Cananore Football Club

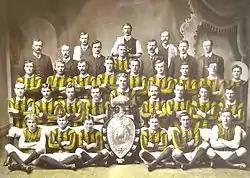
Cananore Football Club's 1909 premiership team.

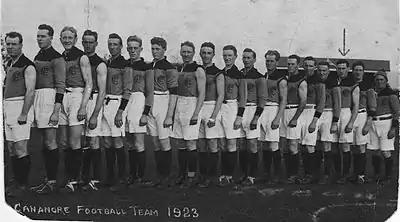
The 1923 Cananore Football Team. Jack Gardiner, the captain-coach (then aged 42), is at the far left; Ted Terry (marked with arrow) is third from the right.

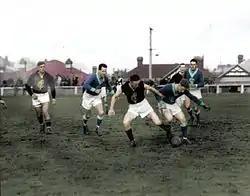
Cananore v Lefroy at North Hobart Oval in 1938.

Cananore played as a junior club between 1901 and 1907; and, as a junior club, played their matches at West Hobart Oval (the current school oval of the Lansdowne Crescent School) .